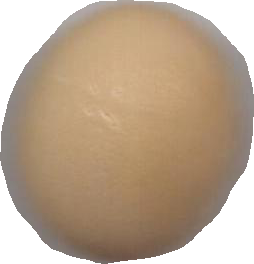
Variety: Grobogan